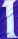
Number: 1